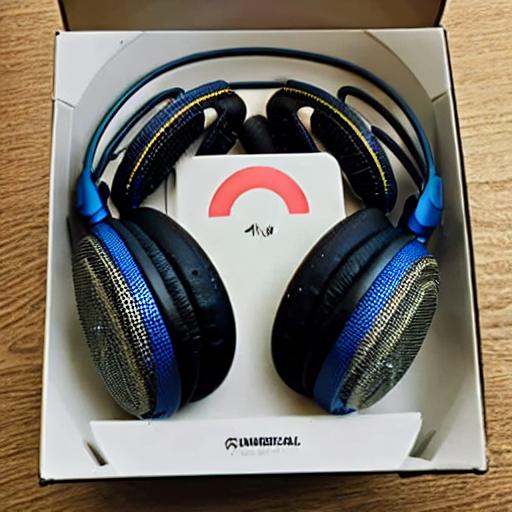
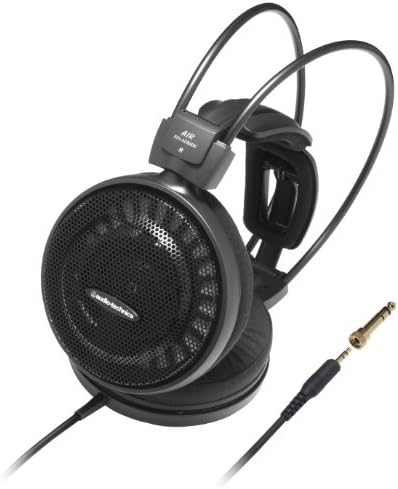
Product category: headphones
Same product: no